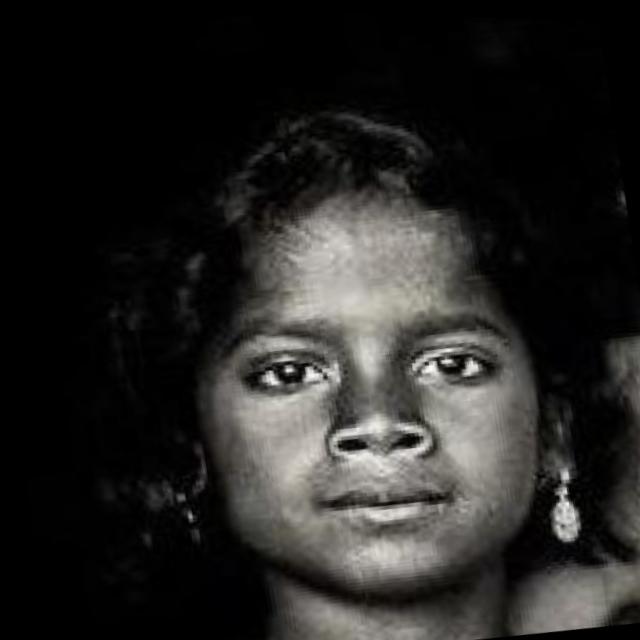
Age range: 13-20